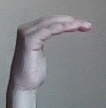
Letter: haa